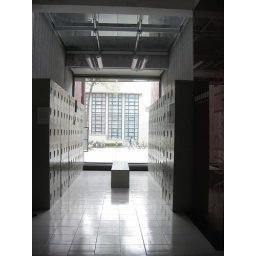
the red wall,Though I supposed I'd be standing in front of it the day I graduate, I can not do it when it comes.